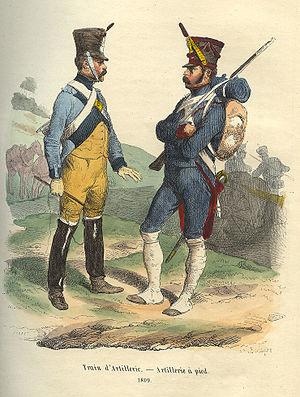
On appelle artillerie l'ensemble des armes collectives ou lourdes servant à envoyer, à grande distance, sur l'ennemi ou sur ses positions et ses équipements, divers projectiles de gros ou petit calibre : obus, boulet, roquette, missile, pour appuyer ses propres troupes engagées dans une bataille ou un siège. Le terme serait apparu environ au XIIIᵉ siècle, dérivant du vieux français artillier qui désignait les artisans, fabricants d'armes et équipements de guerre. Ces artisans ont été pendant longtemps les seuls spécialistes dans le service de ces armes puisqu'ils les fabriquaient et les essayaient avant livraison. C'est pourquoi, jusqu'au XVIIIᵉ siècle, ils étaient commissionnés par les souverains pour les servir à la guerre.
Le service du train dans l'armée napoléonienne est un corps militaire constitué d'unités chargées du transport logistique des approvisionnements, équipements et munitions - train des équipages et du génie - et du convoyage des pièces et du charroi d'artillerie - train d'artillerie - qui servirent au sein de l'armée française sous le Premier Empire, tant dans la Garde impériale que dans l'armée de ligne. D'autres composantes de la « Grande Armée » disposaient également d'un charroi qu'elles géraient toutefois par elles-mêmes sans l'appui d'un service du train, tel le service sanitaire et la maison militaire de l'Empereur.